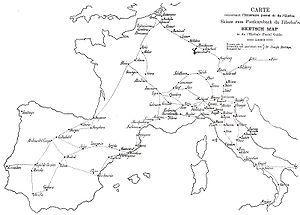
Ceci est une introduction à l'histoire postale et philatélique de la France.